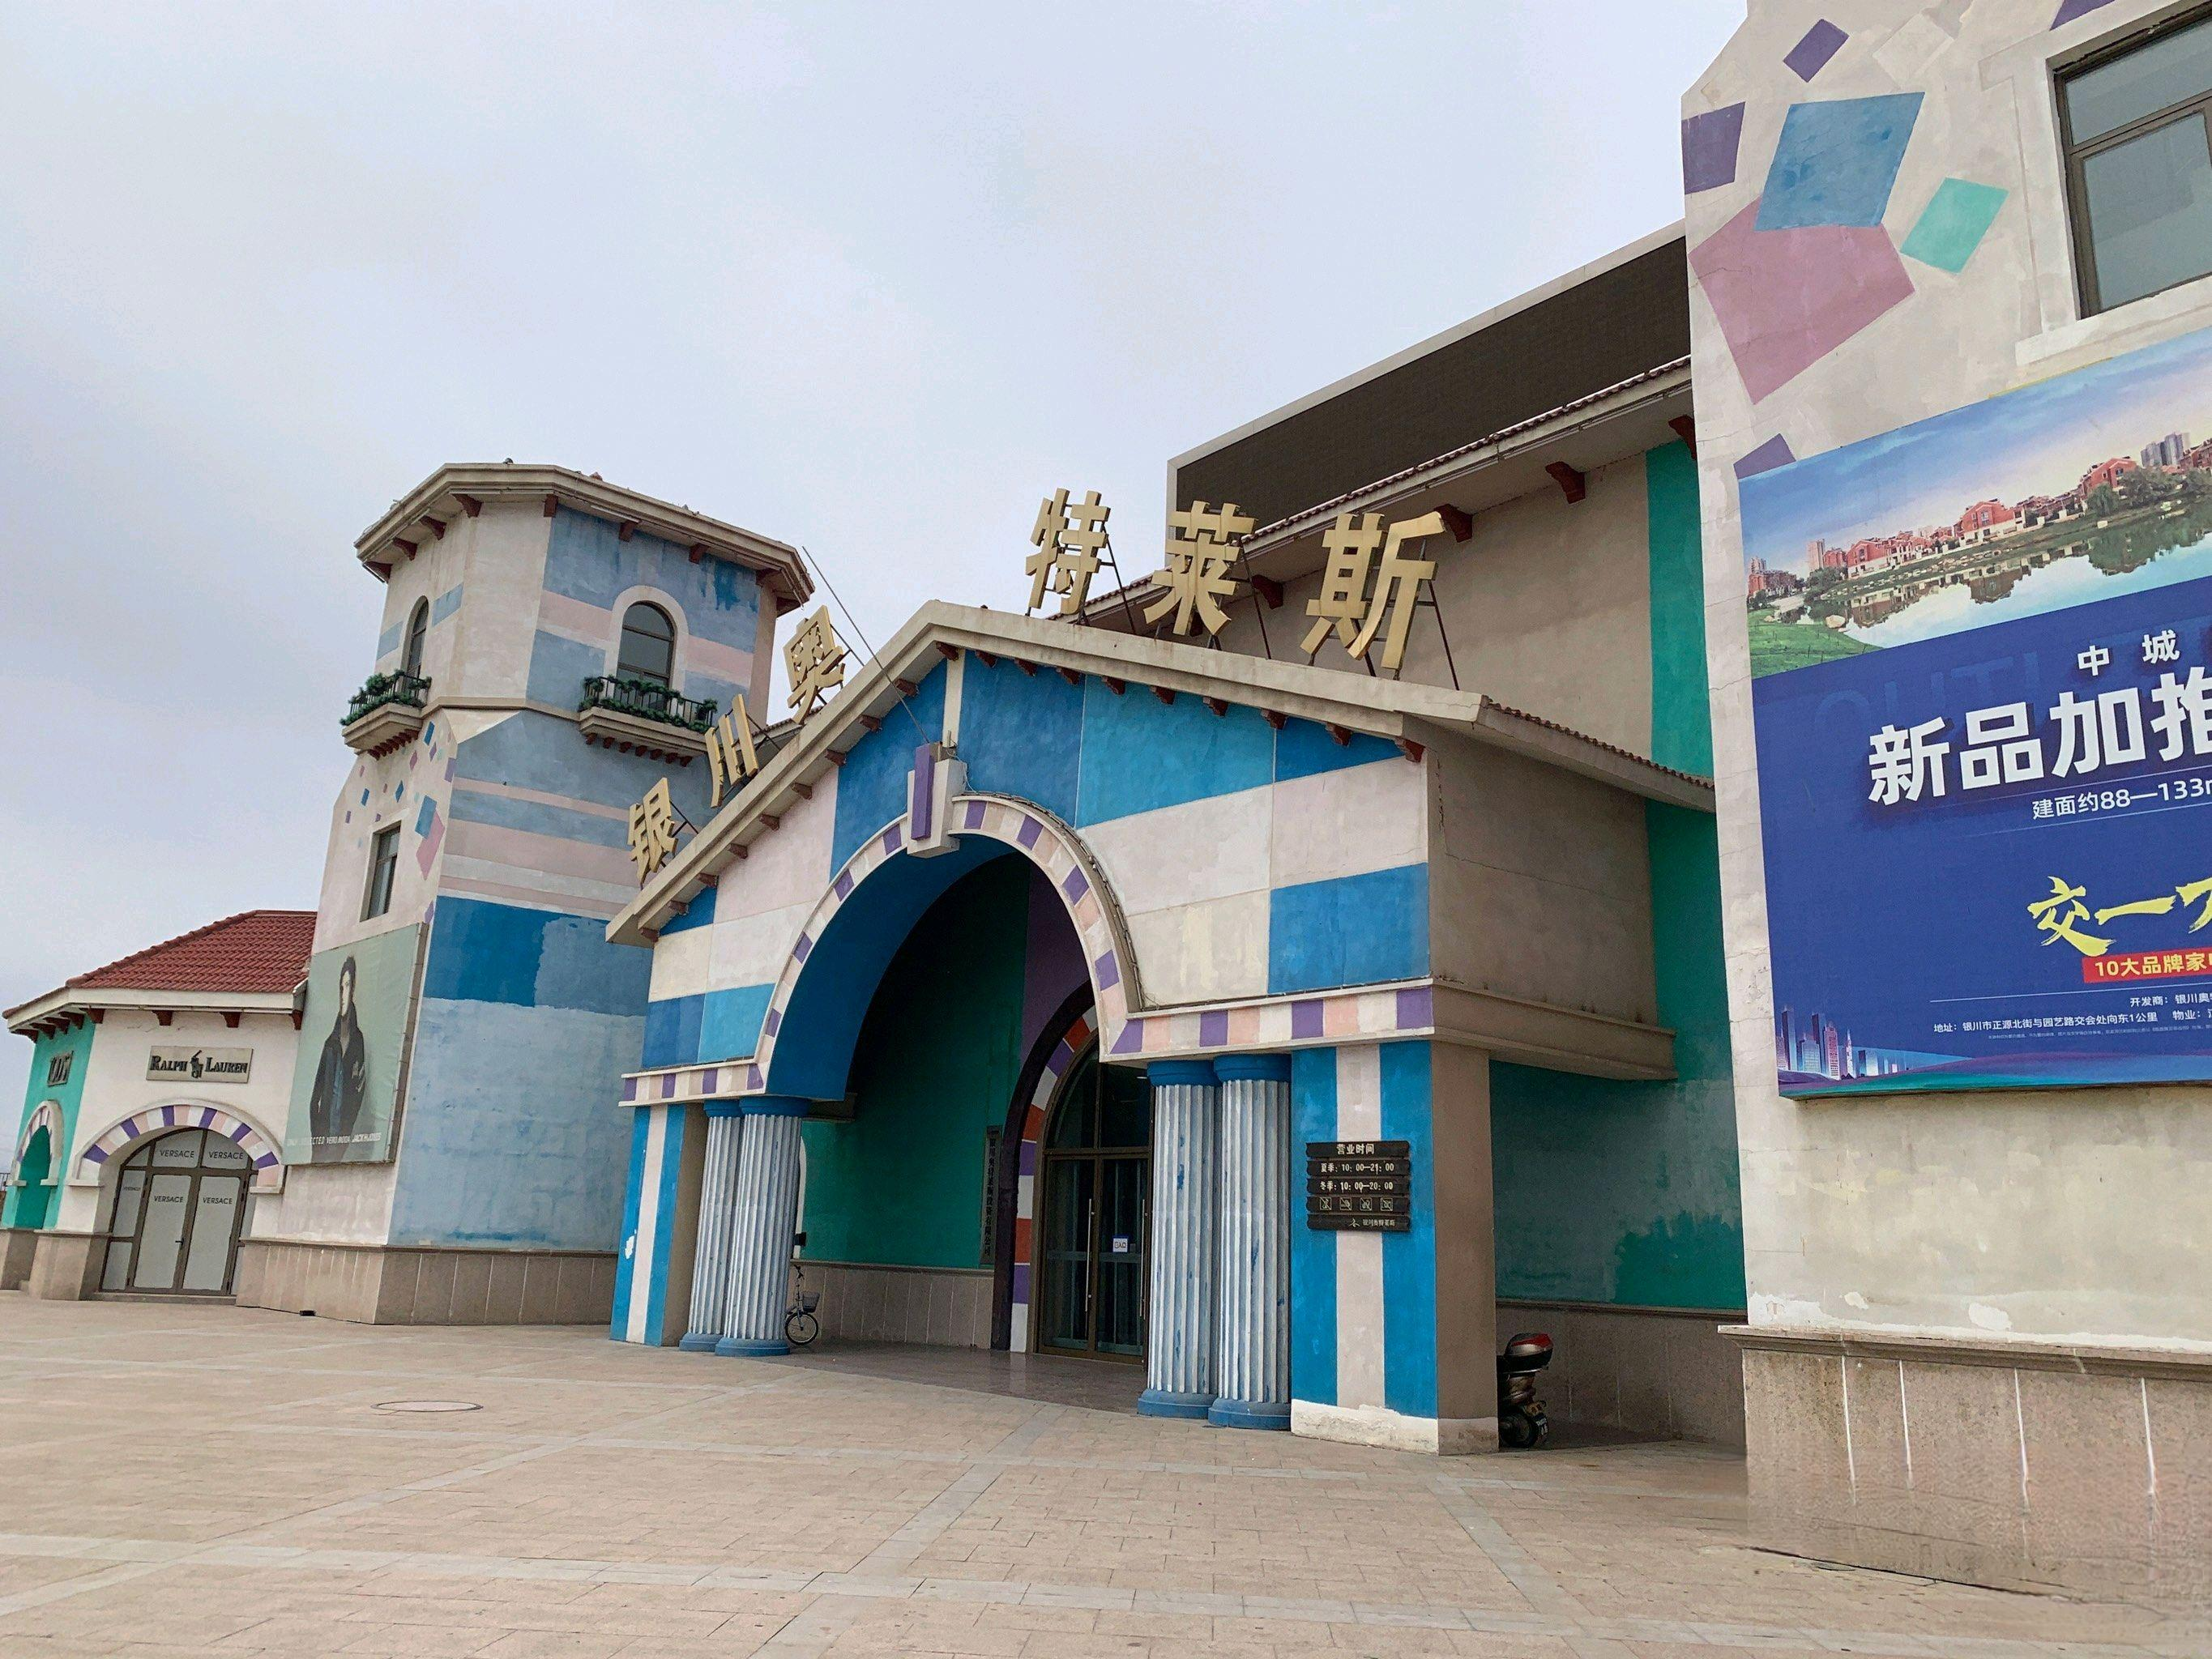
地标名称：银川奥特莱斯
所在城市：银川市·贺兰县